Florence Anderson Clark

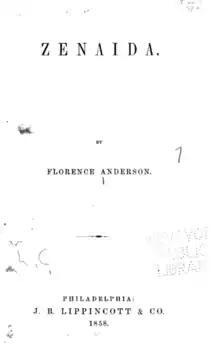
Frontispiece, "Zenaida" (1858)

Her first writings were prose; and her first book, "Zenaida, a Romance" (Lippincott & Co., Philadelphia, 1859) was published when she was a resident of Paris, Kentucky. In "Zenaida", the frequent, familiar allusions to classic subjects, and the use of words of classic derivation in preference to the more rugged and vigorous Saxon, were noted as defects in her style by more than one critic.